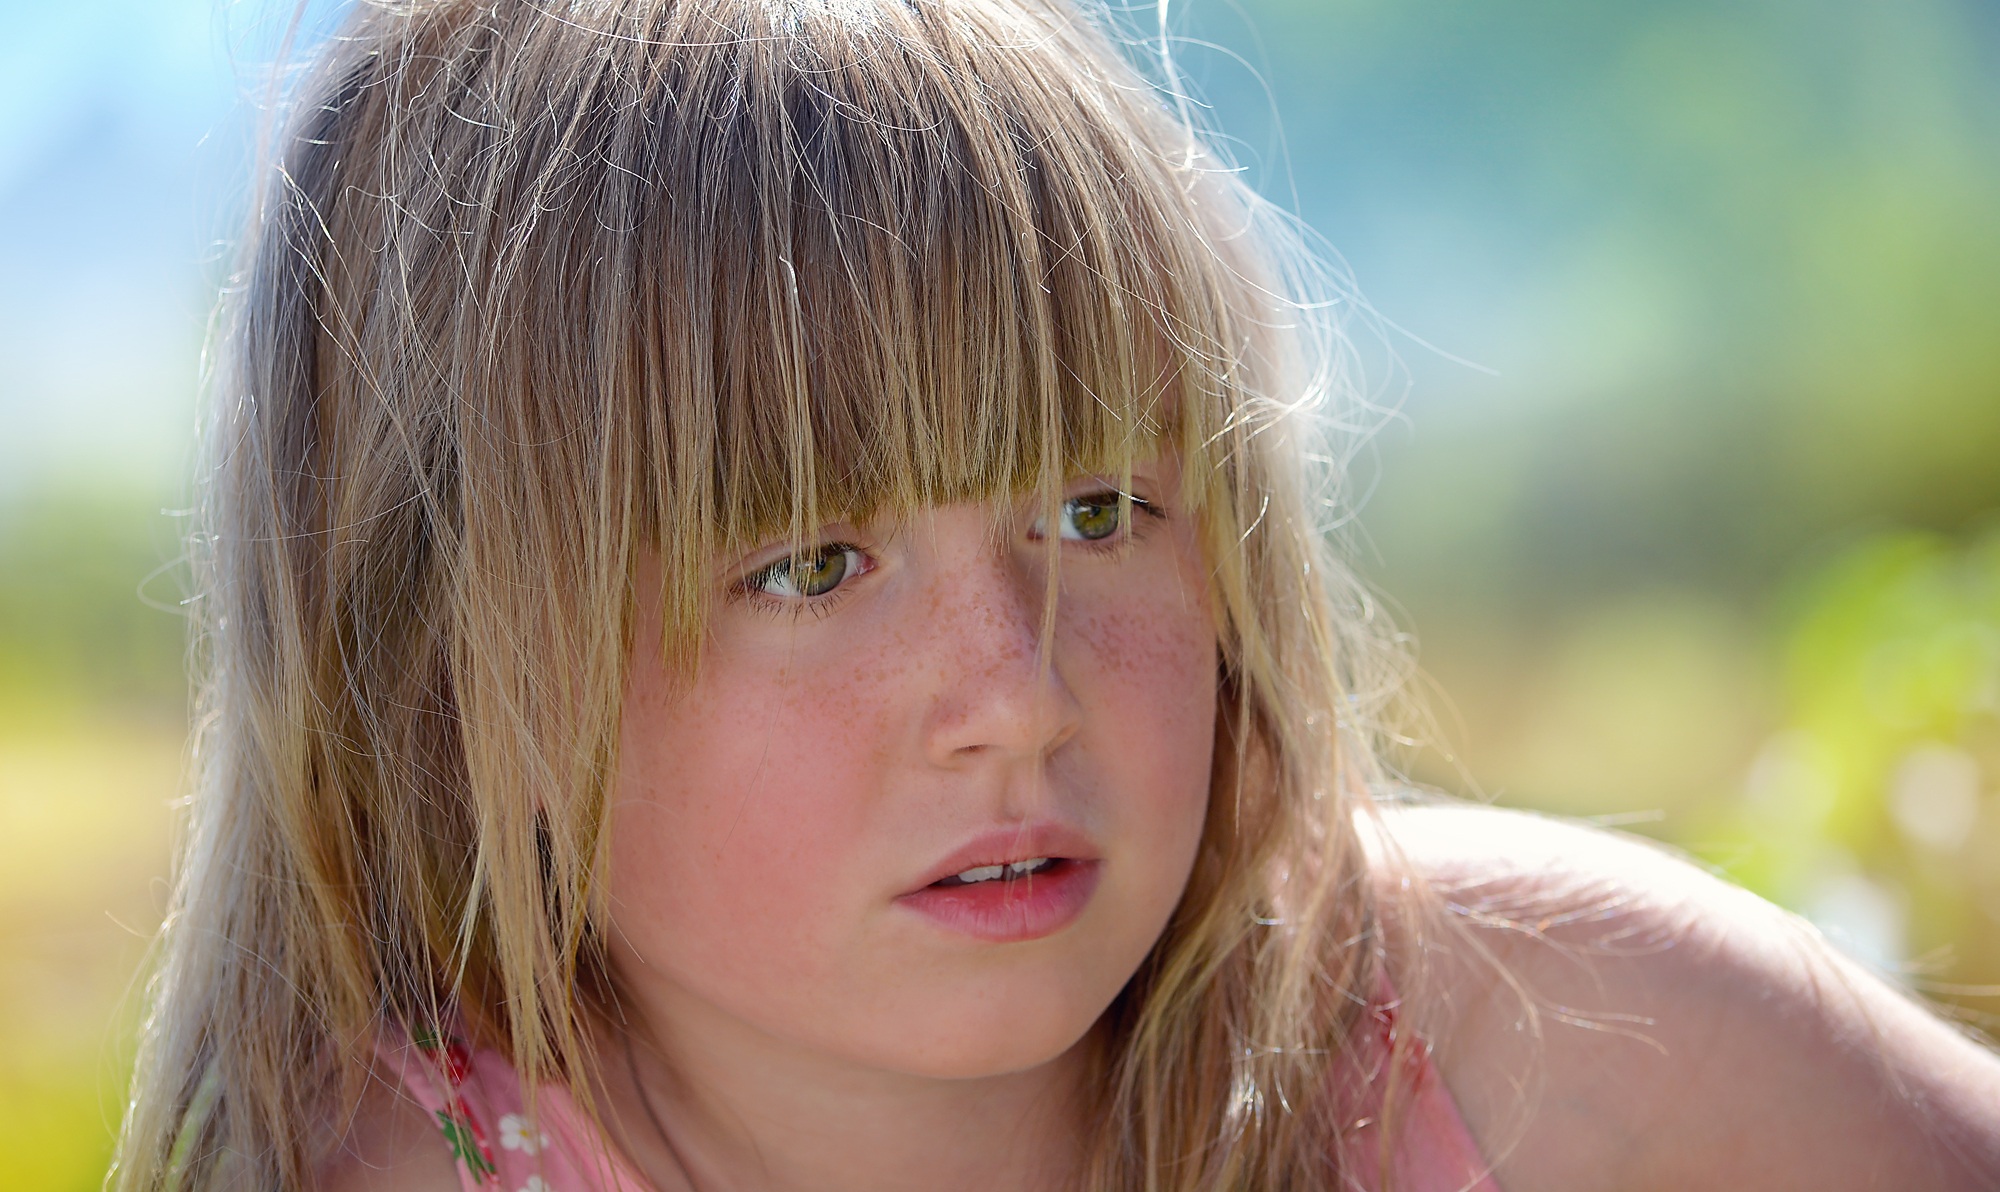
person, girl, woman, hair, photography, view, portrait, model, color, child, human, close, facial expression, hairstyle, smile, mouth, long hair, close up, human body, face, nose, eye, head, skin, beauty, blond, organ, emotion, brown hair, portrait photography